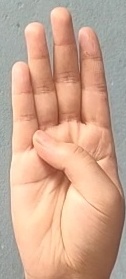
ASL sign: B